VMM-163

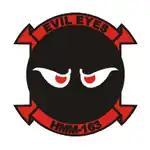
Alternate squadron patch picturing the evil eyes

In 2001, while deployed with the 15th Marine Expeditionary Unit(SOC), the Evil Eyes of HMM-163 again had the opportunity to serve America with distinction by participating in combat operations in support of Operation Enduring Freedom. While forward deployed to the Central Command Theater of Operations, the Evil Eyes planned and executed the longest amphibious assault in American military history with the seizure of a Forward Operating Base (FOB) in southern Afghanistan. This was accomplished through the use of a 4-aircraft detachment of CH-53E helicopters, which are capable of in-flight refueling. They had been attached to the squadron 8 months earlier in preparation for deployment as the Air Combat Element of the 15th MEU (SOC). The squadron remained forward deployed for seven weeks operating from the austere base in support of Task Force 58 and other coalition Special Operations Forces.